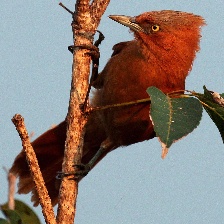
Species: CAATINGA CACHOLOTE
Scientific name: PSEUDOSEISURA CRISTAT